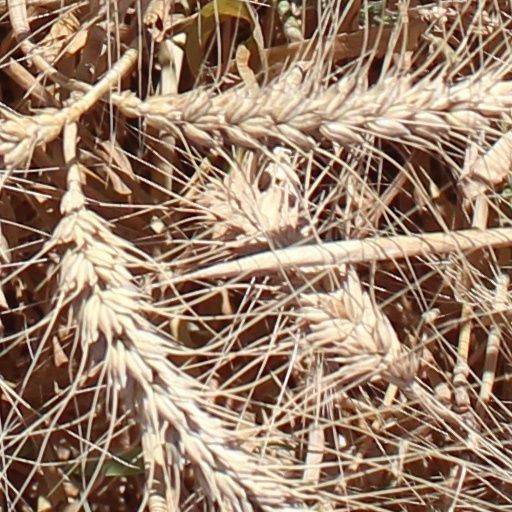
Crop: wheat